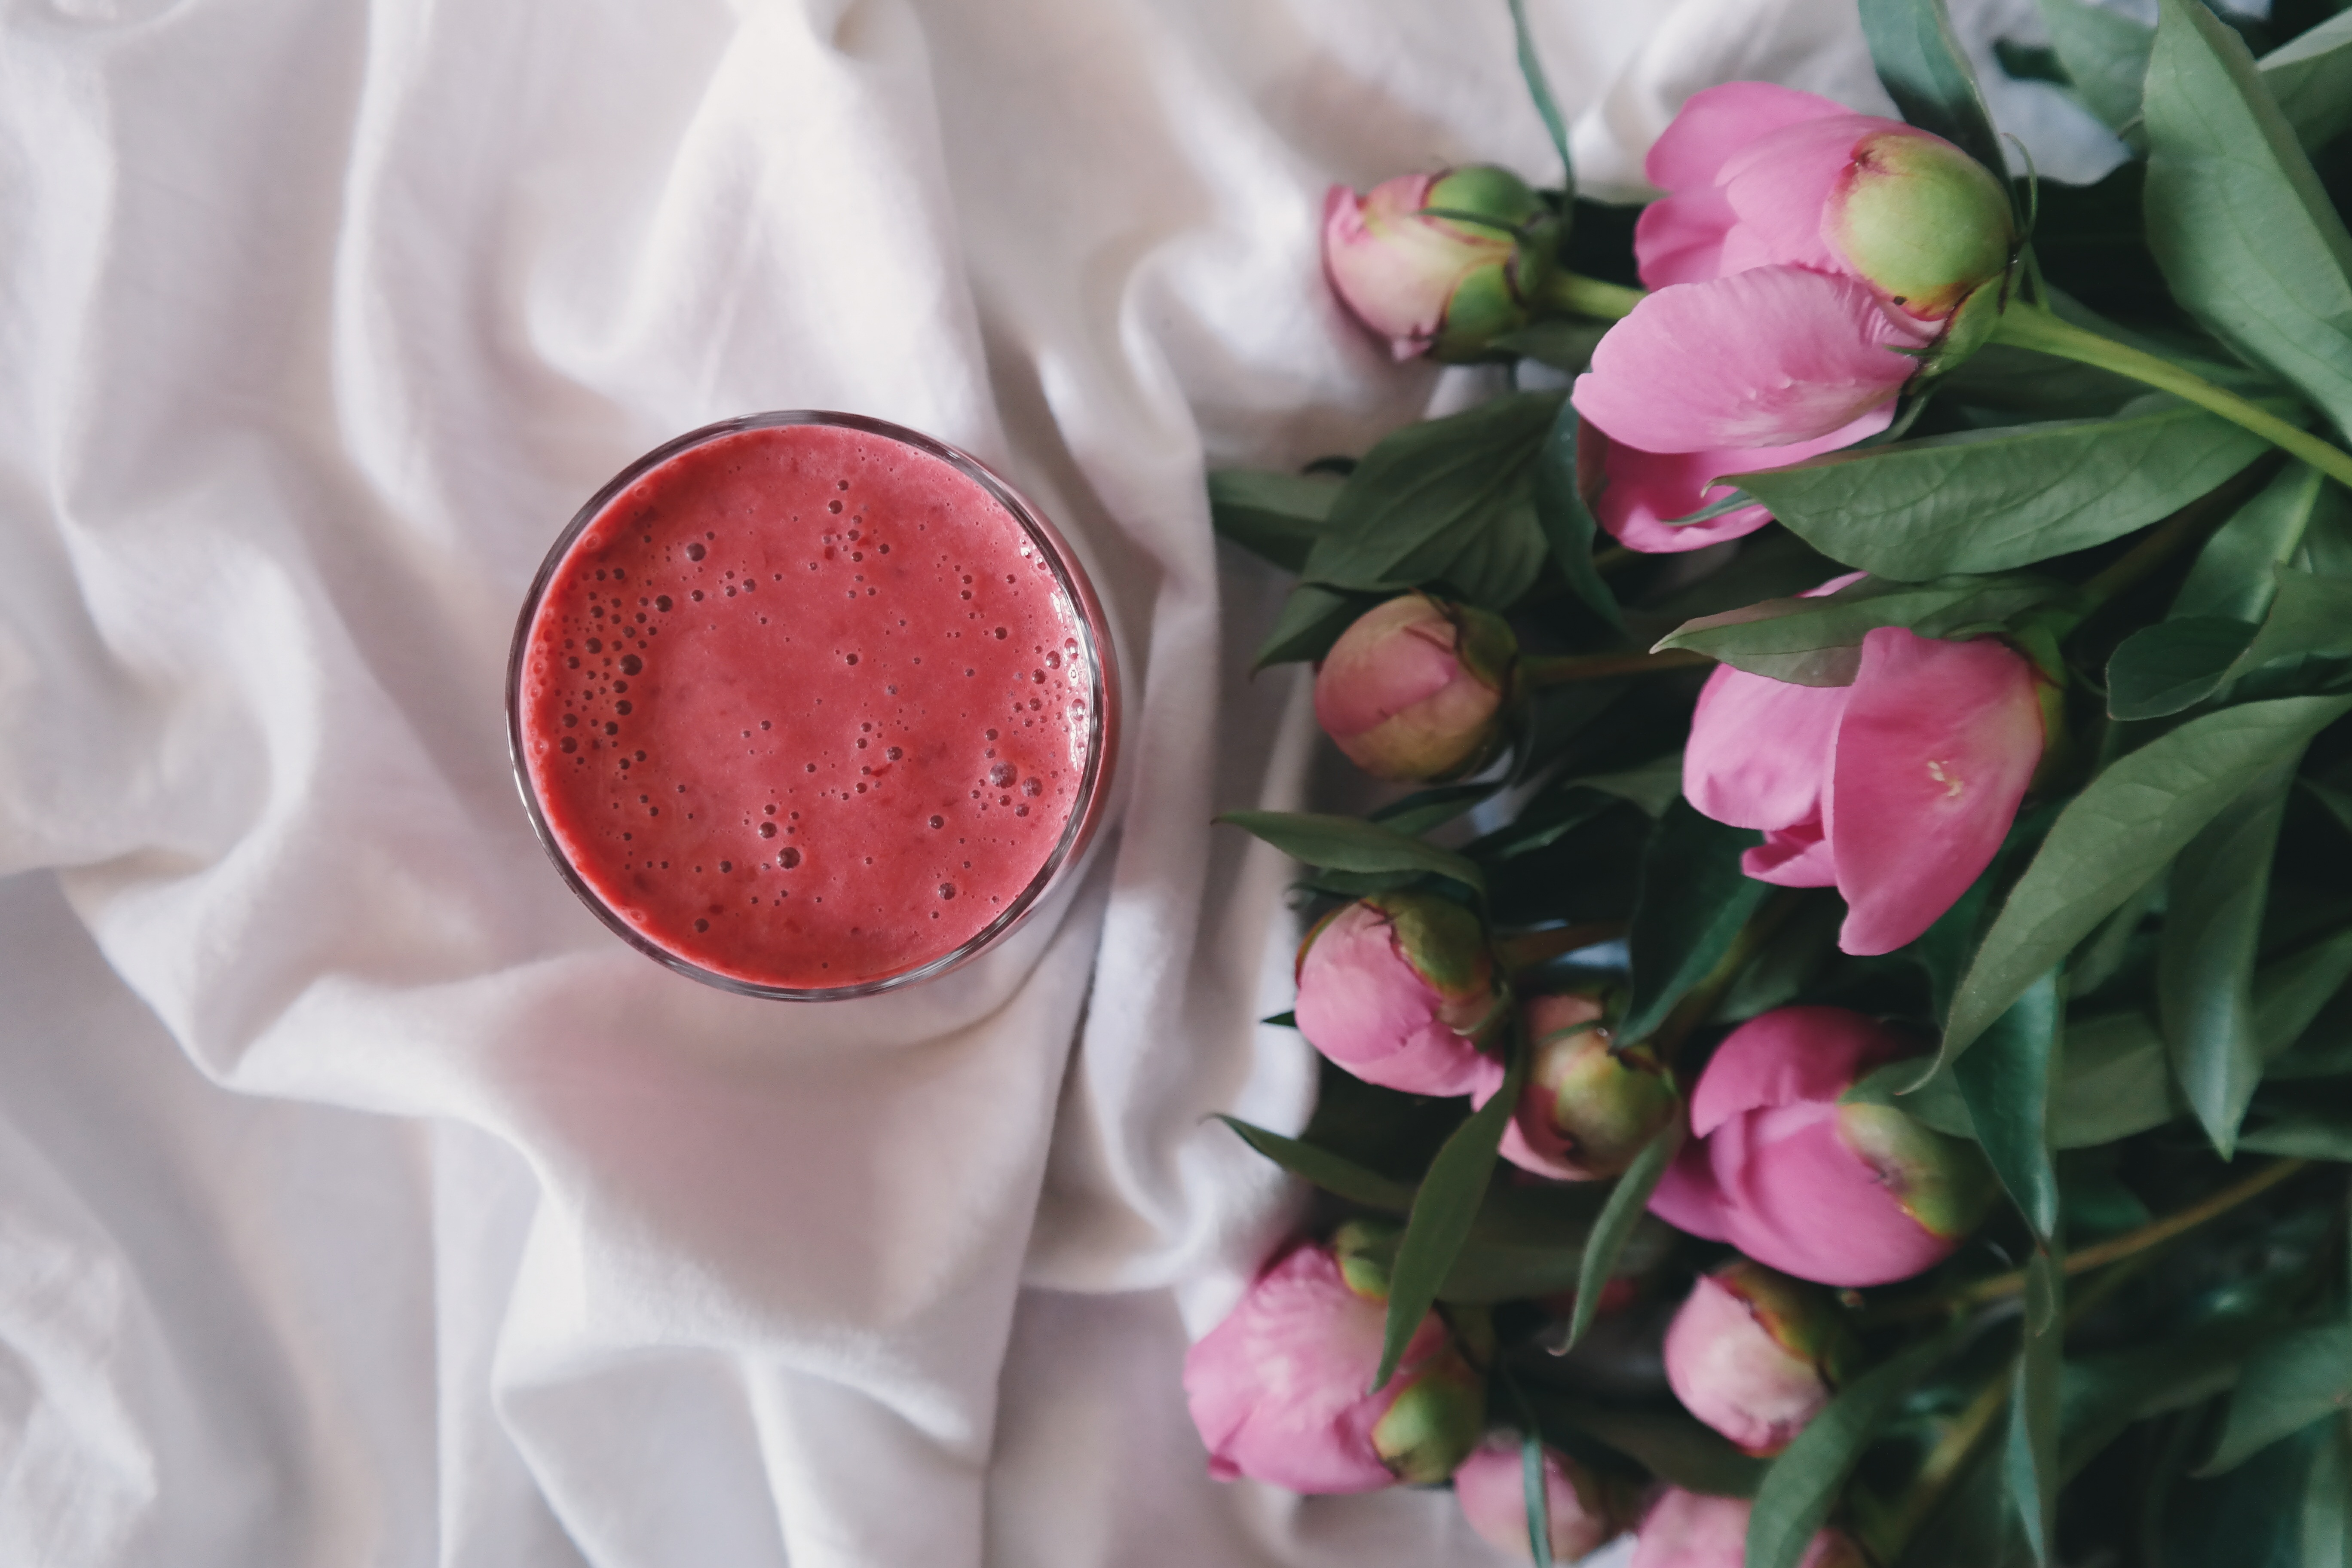
pink, flower, plant, land plant, petal, flowering plant, produce, food